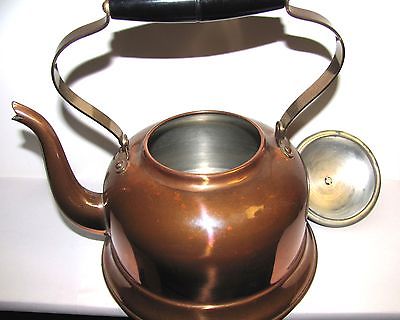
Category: kettle